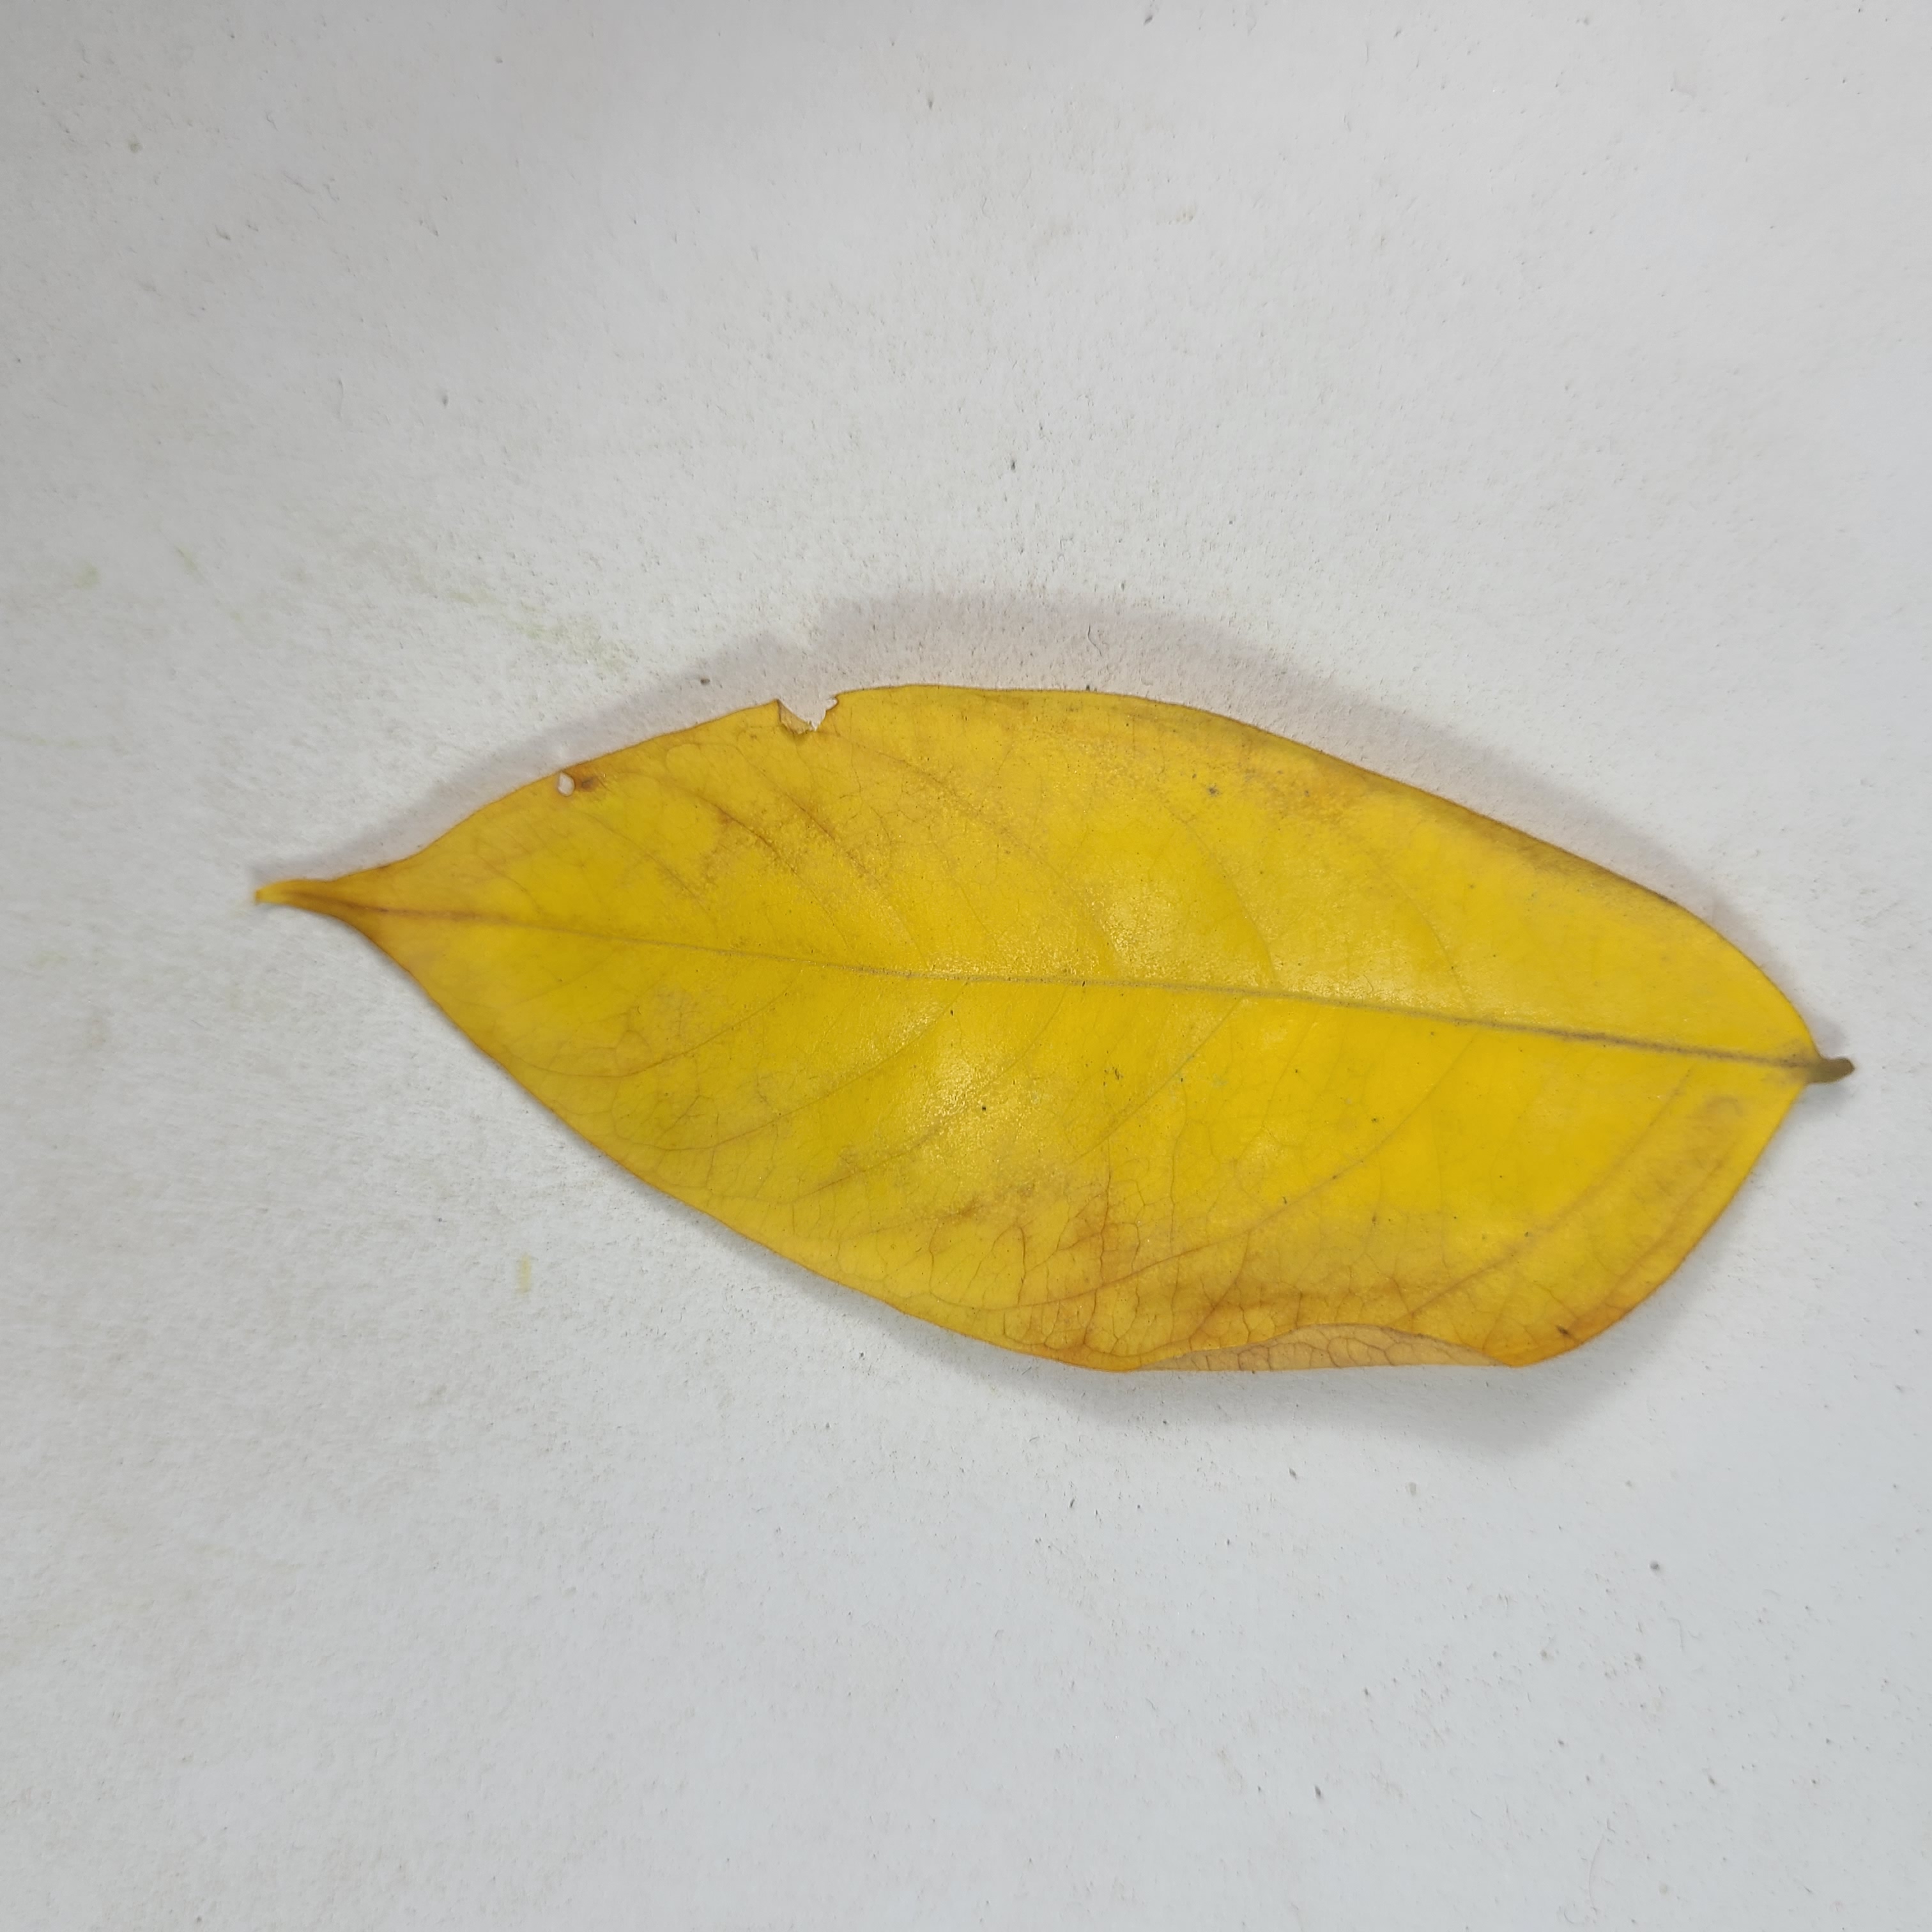
Label: Yellow Leaves